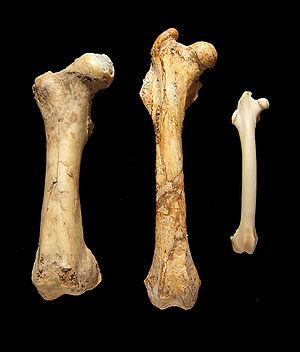
Nuralagus, parfois appelé lagomorphe géant de Minorque, est un genre éteint de léporidés. Le genre contient la seule espèce N. rex, décrite en 2011. Il vivait dans l'île de Minorque du Messinien jusqu'au milieu du Pliocène. Il s'est éteint lorsque Majorque et Minorque ont été réunies en une seule île, laissant l'ongulé Myotragus balearicus ressemblant à une chèvre coloniser l'habitat de Nuralagus.
La liste des espèces d'animaux disparus d'Europe comptabilise les animaux éteints, réintroduits et disparus localement d'Europe du Pliocène à l'Holocène.